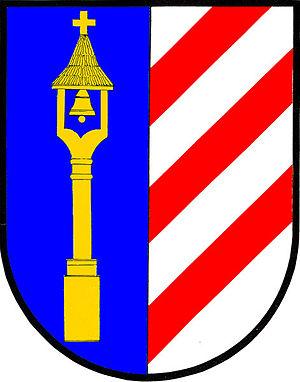
Radíkovice est une commune du district de Hradec Králové, dans la région de Hradec Králové, en République tchèque. Sa population s'élevait à 186 habitants en 2017.